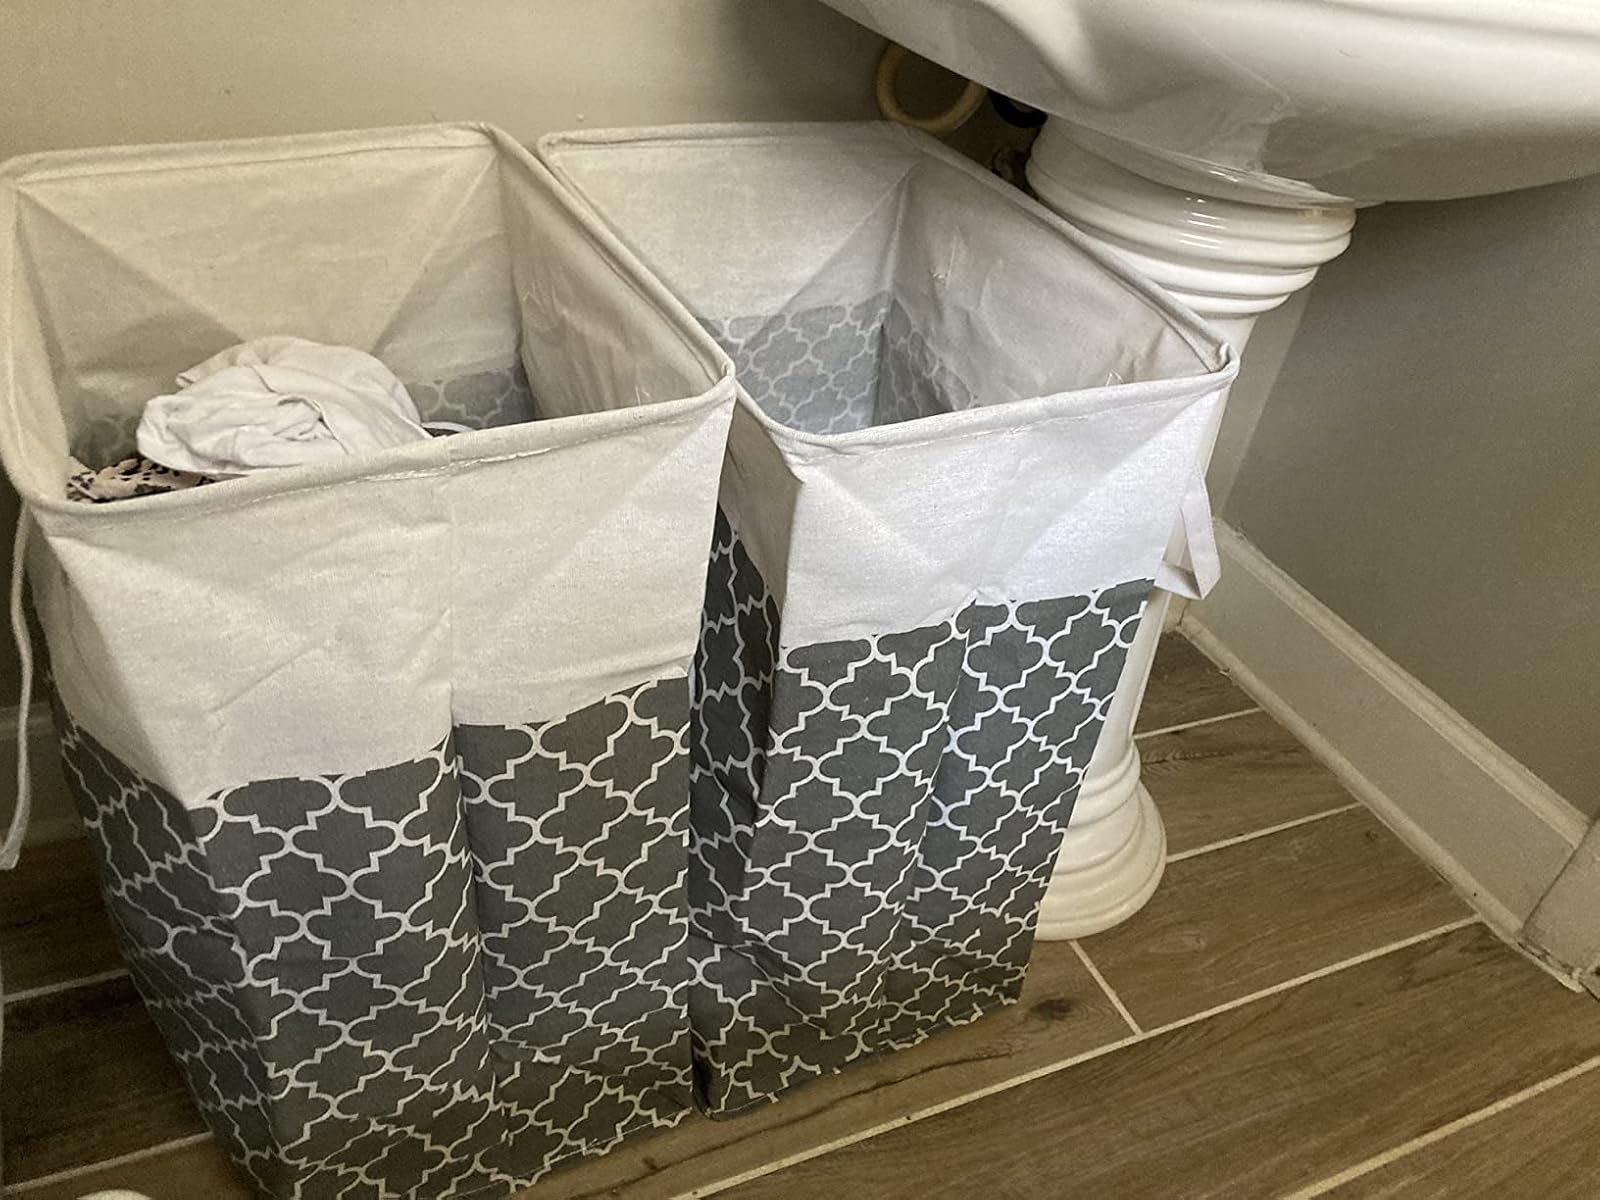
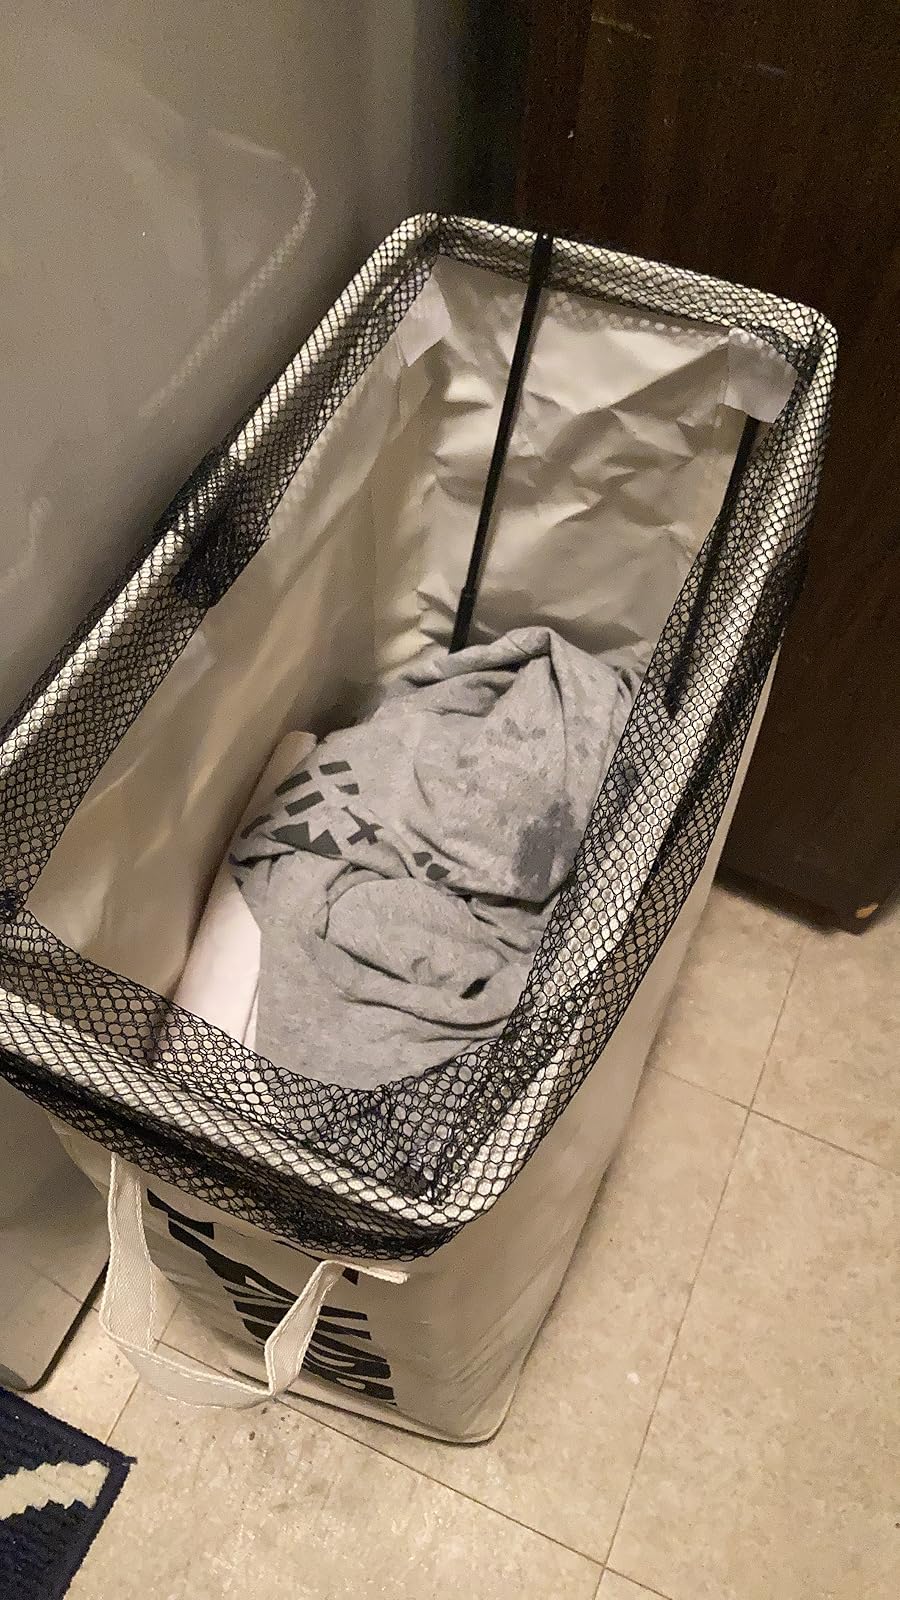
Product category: items_hamper
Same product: no